Michael McCafferty

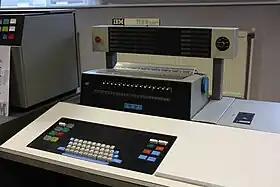
An IBM 1130 console

McCafferty got a job as a solo programmer at Technitrol, Inc., in Philadelphia programming on an IBM 1130 computer. The company's president hired him due to his lack of experience with programming, McCafferty's background with IBM, and his understanding of the programming language FORTRAN. After a year employed as a programmer and manager of the Data Processing department, he and the president of Technitrol decided to form a company in 1968 called Eastern Data Processing (EDP) as a subsidiary of Technitrol when McCafferty was only 26. The goal of this company was to provide computerized payroll services to businesses. It was intended to compete with a similar business called "Automatic Data Processing". McCafferty was the company's president, and he had a 20% share in the company. In the first six months of the company's operation, the company saw $400,000 in losses, which was due in part to the fact that much of its business was not related to its intended business structure. As such, the company did not have a product to sell. Nevertheless, the Technitrol president allowed him to continue working with the company, though with a new vision for it. McCafferty then spent the next six years building a profitable business. Despite these problems that the business faced early on, the combined success of it and other subsidiaries of Technitrol contributed to the parent company's success. The company experienced a 125% increase in sales between 1972 and 1973, an increase from $4.7 million to $10.6 million. Profits increased from $107,000 to $466,000. When his employer, E. Stuart Eichert, died, McCafferty learned that his promised shares in the company were not set in writing, and thus he lost his ownership in the company. He quit immediately.